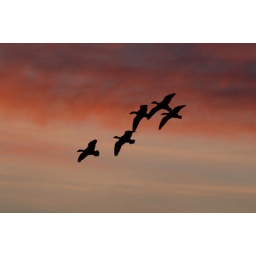
Snow geese silhouette against a pink New Mexico sky at dusk.